Eliza de Feuillide

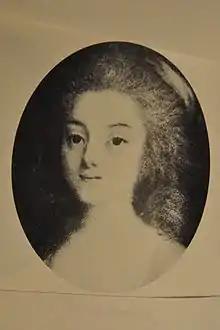

Eliza Capot, Comtesse de Feuillide (née Hancock; 22 December 1761 – 25 April 1813) was the cousin, and later sister-in-law, of novelist Jane Austen. She is believed to have been the inspiration for a number of Austen's works, such as "Love and Freindship", "Henry and Eliza", and "Lady Susan". She may have also been the model from whom the character of Mary Crawford from the novel "Mansfield Park" is derived.